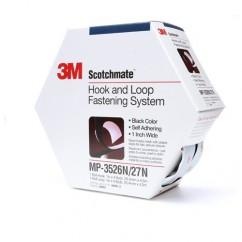
1X5 YDS MP3526N/MP3527N BLK
Item #: KB3506481 Manufacturer: 3M Mfg #: 0005113106 Technical Specifications: •Brand Name: 3M Description: Shipping Info: •Actual Weight - .8740
Brand: ET02
Category: Office Supplies > Shipping Supplies > Packing Tape